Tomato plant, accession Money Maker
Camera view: horizontal (90 deg, fisheye); turntable rotation: 330 degrees
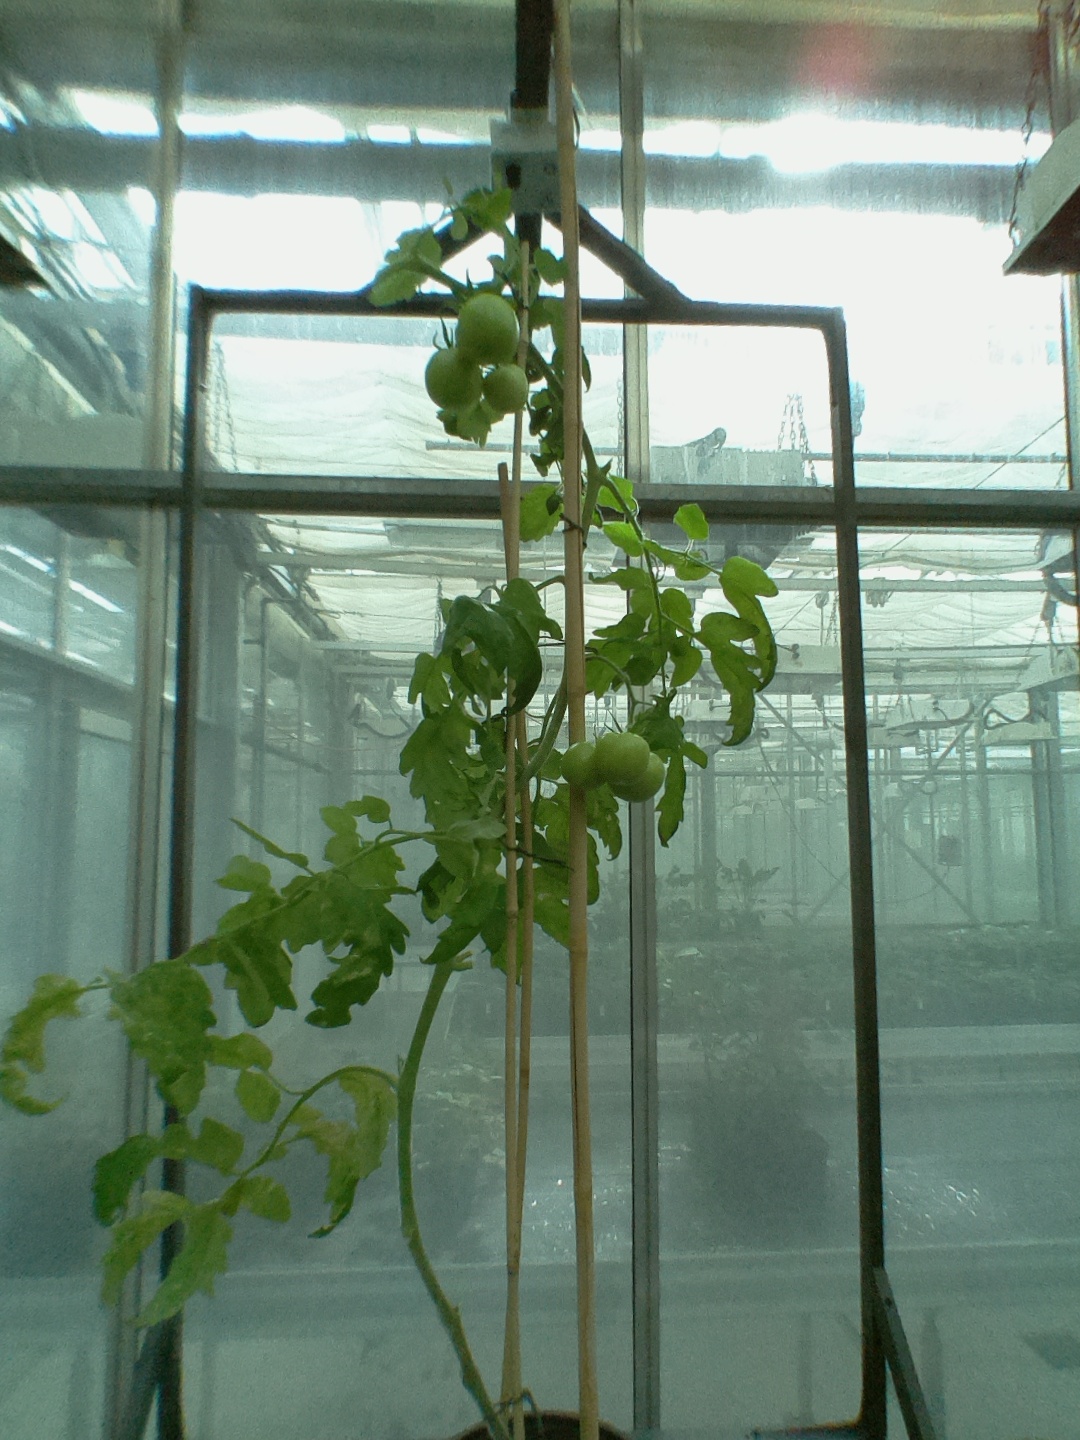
BBCH growth stage 78: 80% -90% of final fruit size